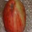
Label: apple